The History of Scottish Theology

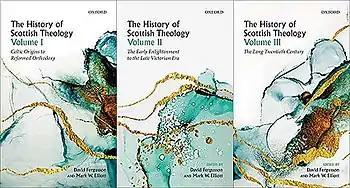

The History of Scottish Theology is a three-volume collection of essays published by Oxford University Press in 2019 and edited by David Fergusson and Mark W. Elliott.